Felix-Raymond-Marie Rouleau

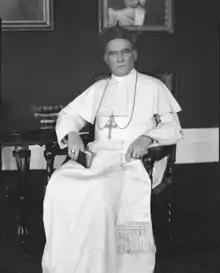
Rouleau 1925 in his Dominican habit.

Félix-Raymond-Marie Rouleau (April 6, 1866 – May 30, 1931) was a Canadian Cardinal of the Roman Catholic Church. He served as Archbishop of Quebec from 1926 until his death, and was elevated to the cardinalate in 1927.